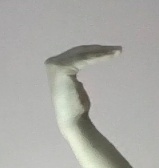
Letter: haa